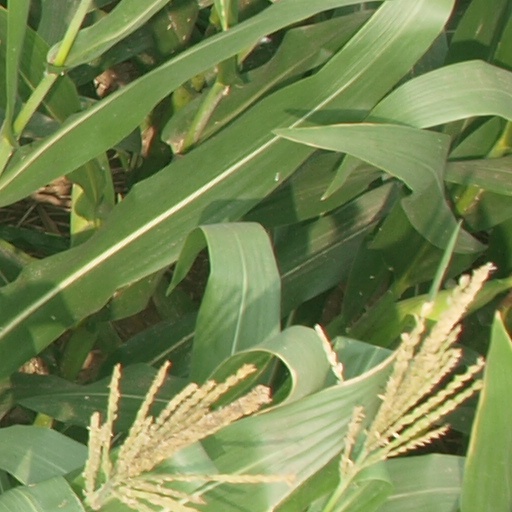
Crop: maize; corn